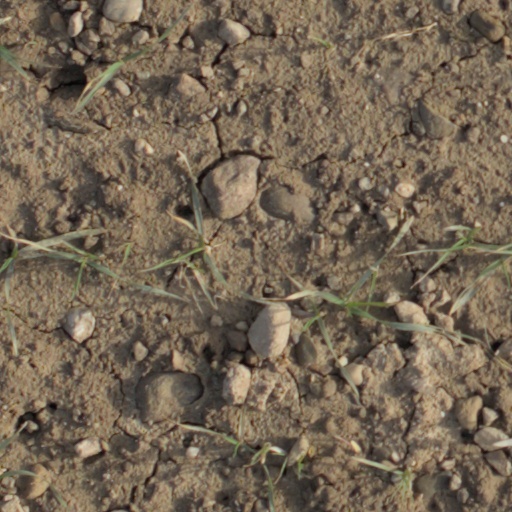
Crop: wheat